2022 G20 Bali summit

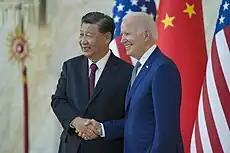

During the summit, US President Joe Biden said that he and Chinese leader Xi Jinping jointly agreed that Russia should not use nuclear weapons in Ukraine while Chinese state media outlet Xinhua said that Chinese Foreign Minister Wang Yi told his Russian counterpart Sergei Lavrov that Moscow's position of eschewing nuclear warfare showed the country's "rational" and "responsible" attitude. Ukrainian president Volodymyr Zelenskyy addressed the meeting virtually, referring to it as the "G19" in a snub against Russia. The Washington Post reported that China along with Russia opposed the usage of the word "war" to describe Russia's invasion of Ukraine and its inclusion into the text of the G20's final communiqué. The joint declaration eventually included a statement that "most members" condemned Russia's invasion, although also acknowledging "that there were other views and different assessments of the situation".